Space Shuttle Solid Rocket Booster

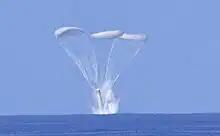
Splashdown of the right hand SRB from the launch of STS-124.

The SRBs are jettisoned from the shuttle system at 2 minutes and an altitude of about . After continuing to rise to about , the SRBs begin to fall back to earth and once back in the denser atmosphere are slowed by a parachute system to prevent damage on ocean impact. A command is sent from the orbiter to the SRB just before separation to apply battery power to the recovery logic network. A second, simultaneous command arms the three nose cap thrusters (for deploying the pilot and drogue parachute), the frustum ring detonator (for main parachute deployment), and the main parachute disconnect ordnance.